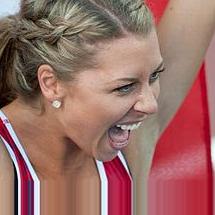
Age: 21